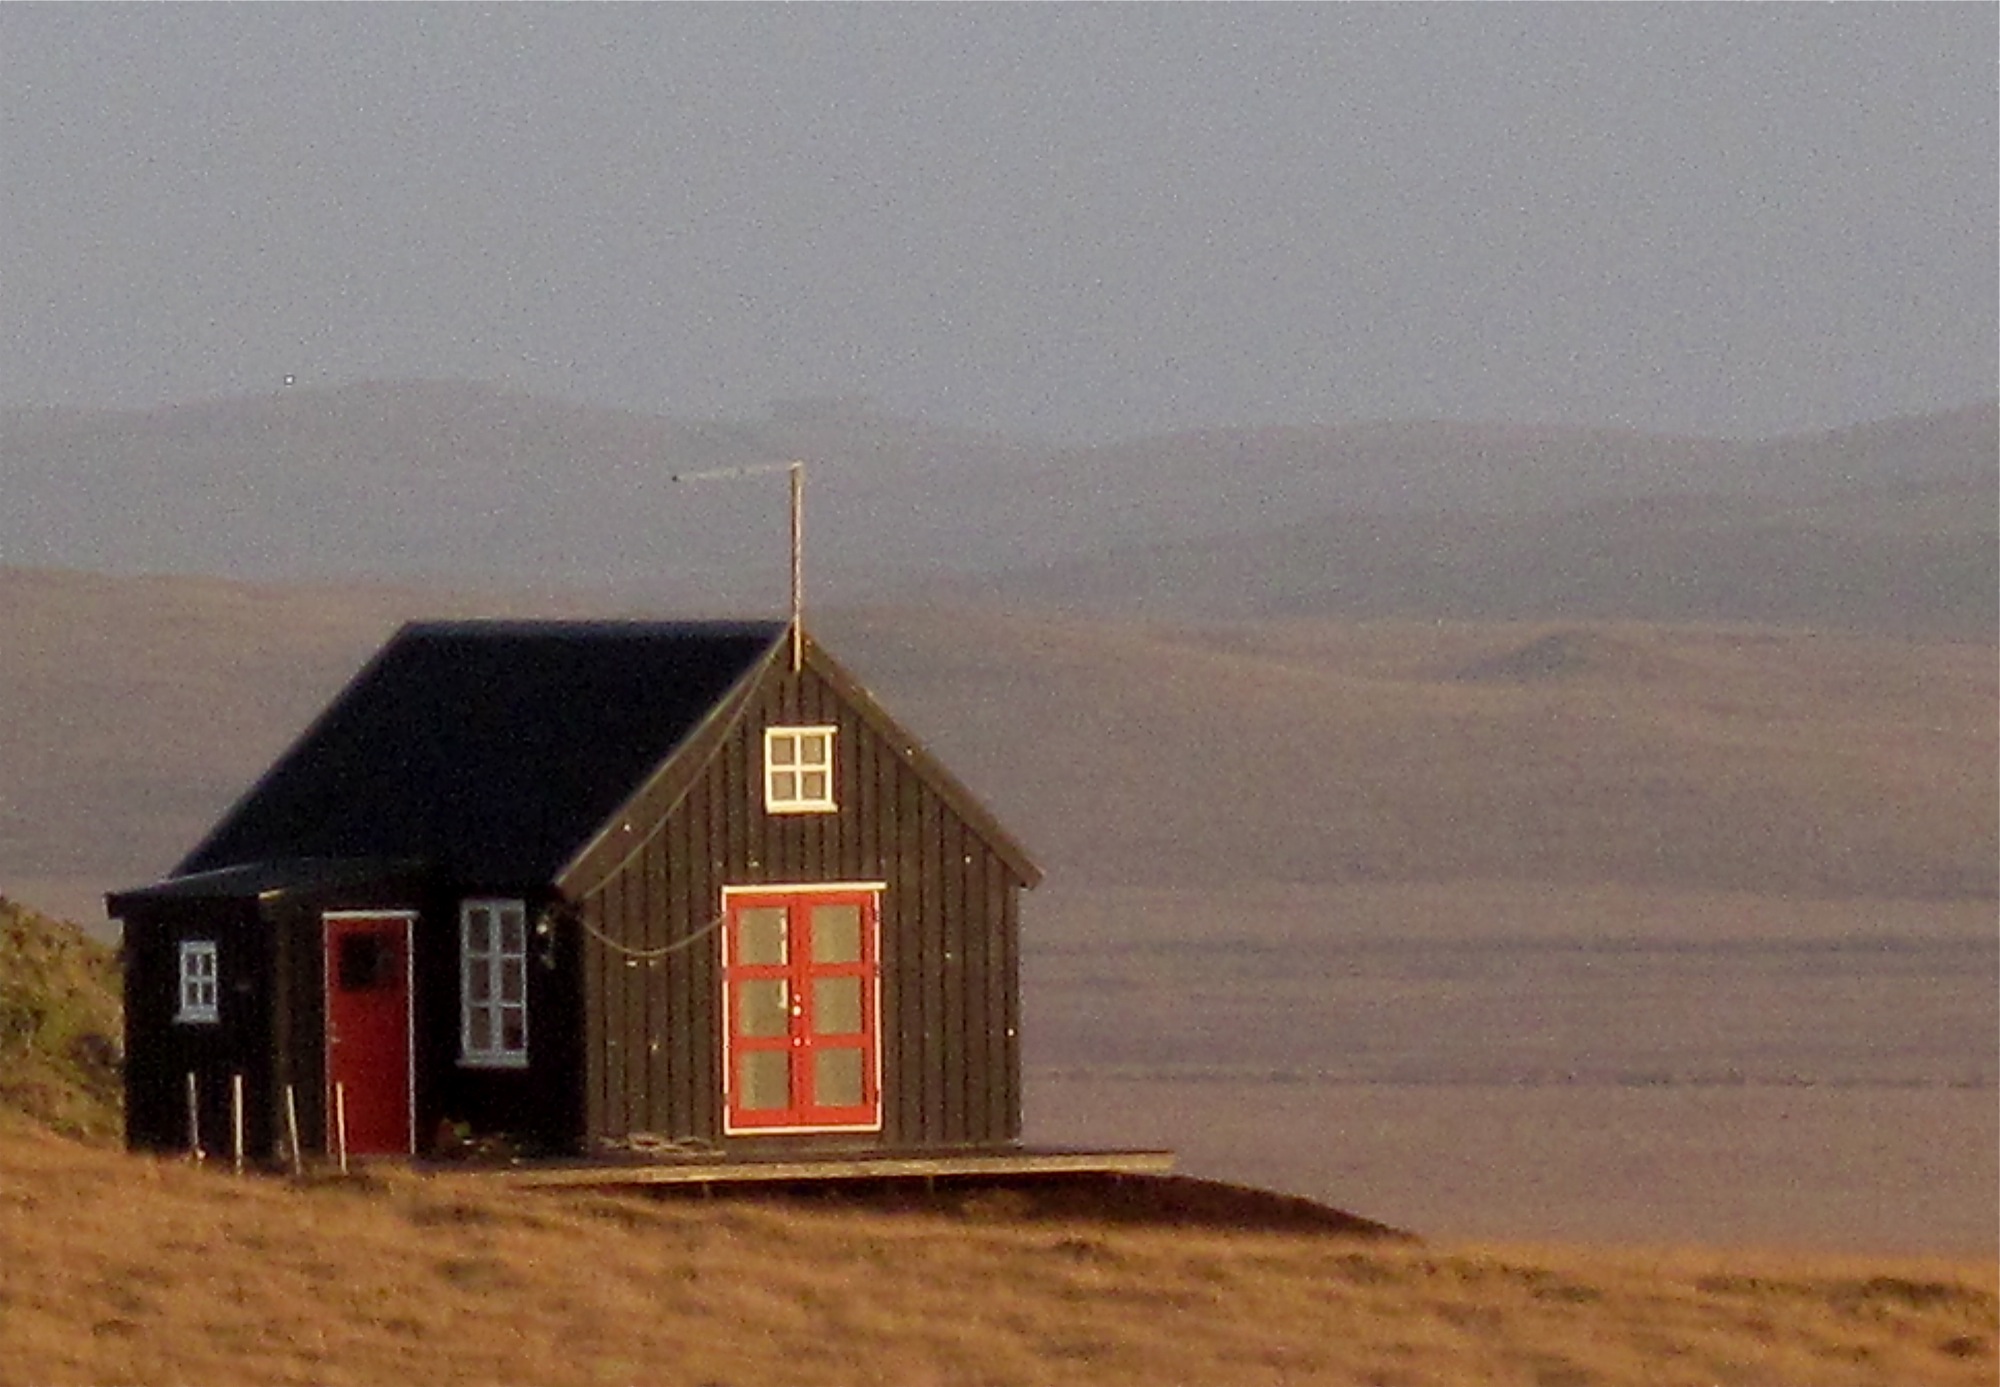
landscape, iceland, plain, skinnhufa, rural area, natural environment